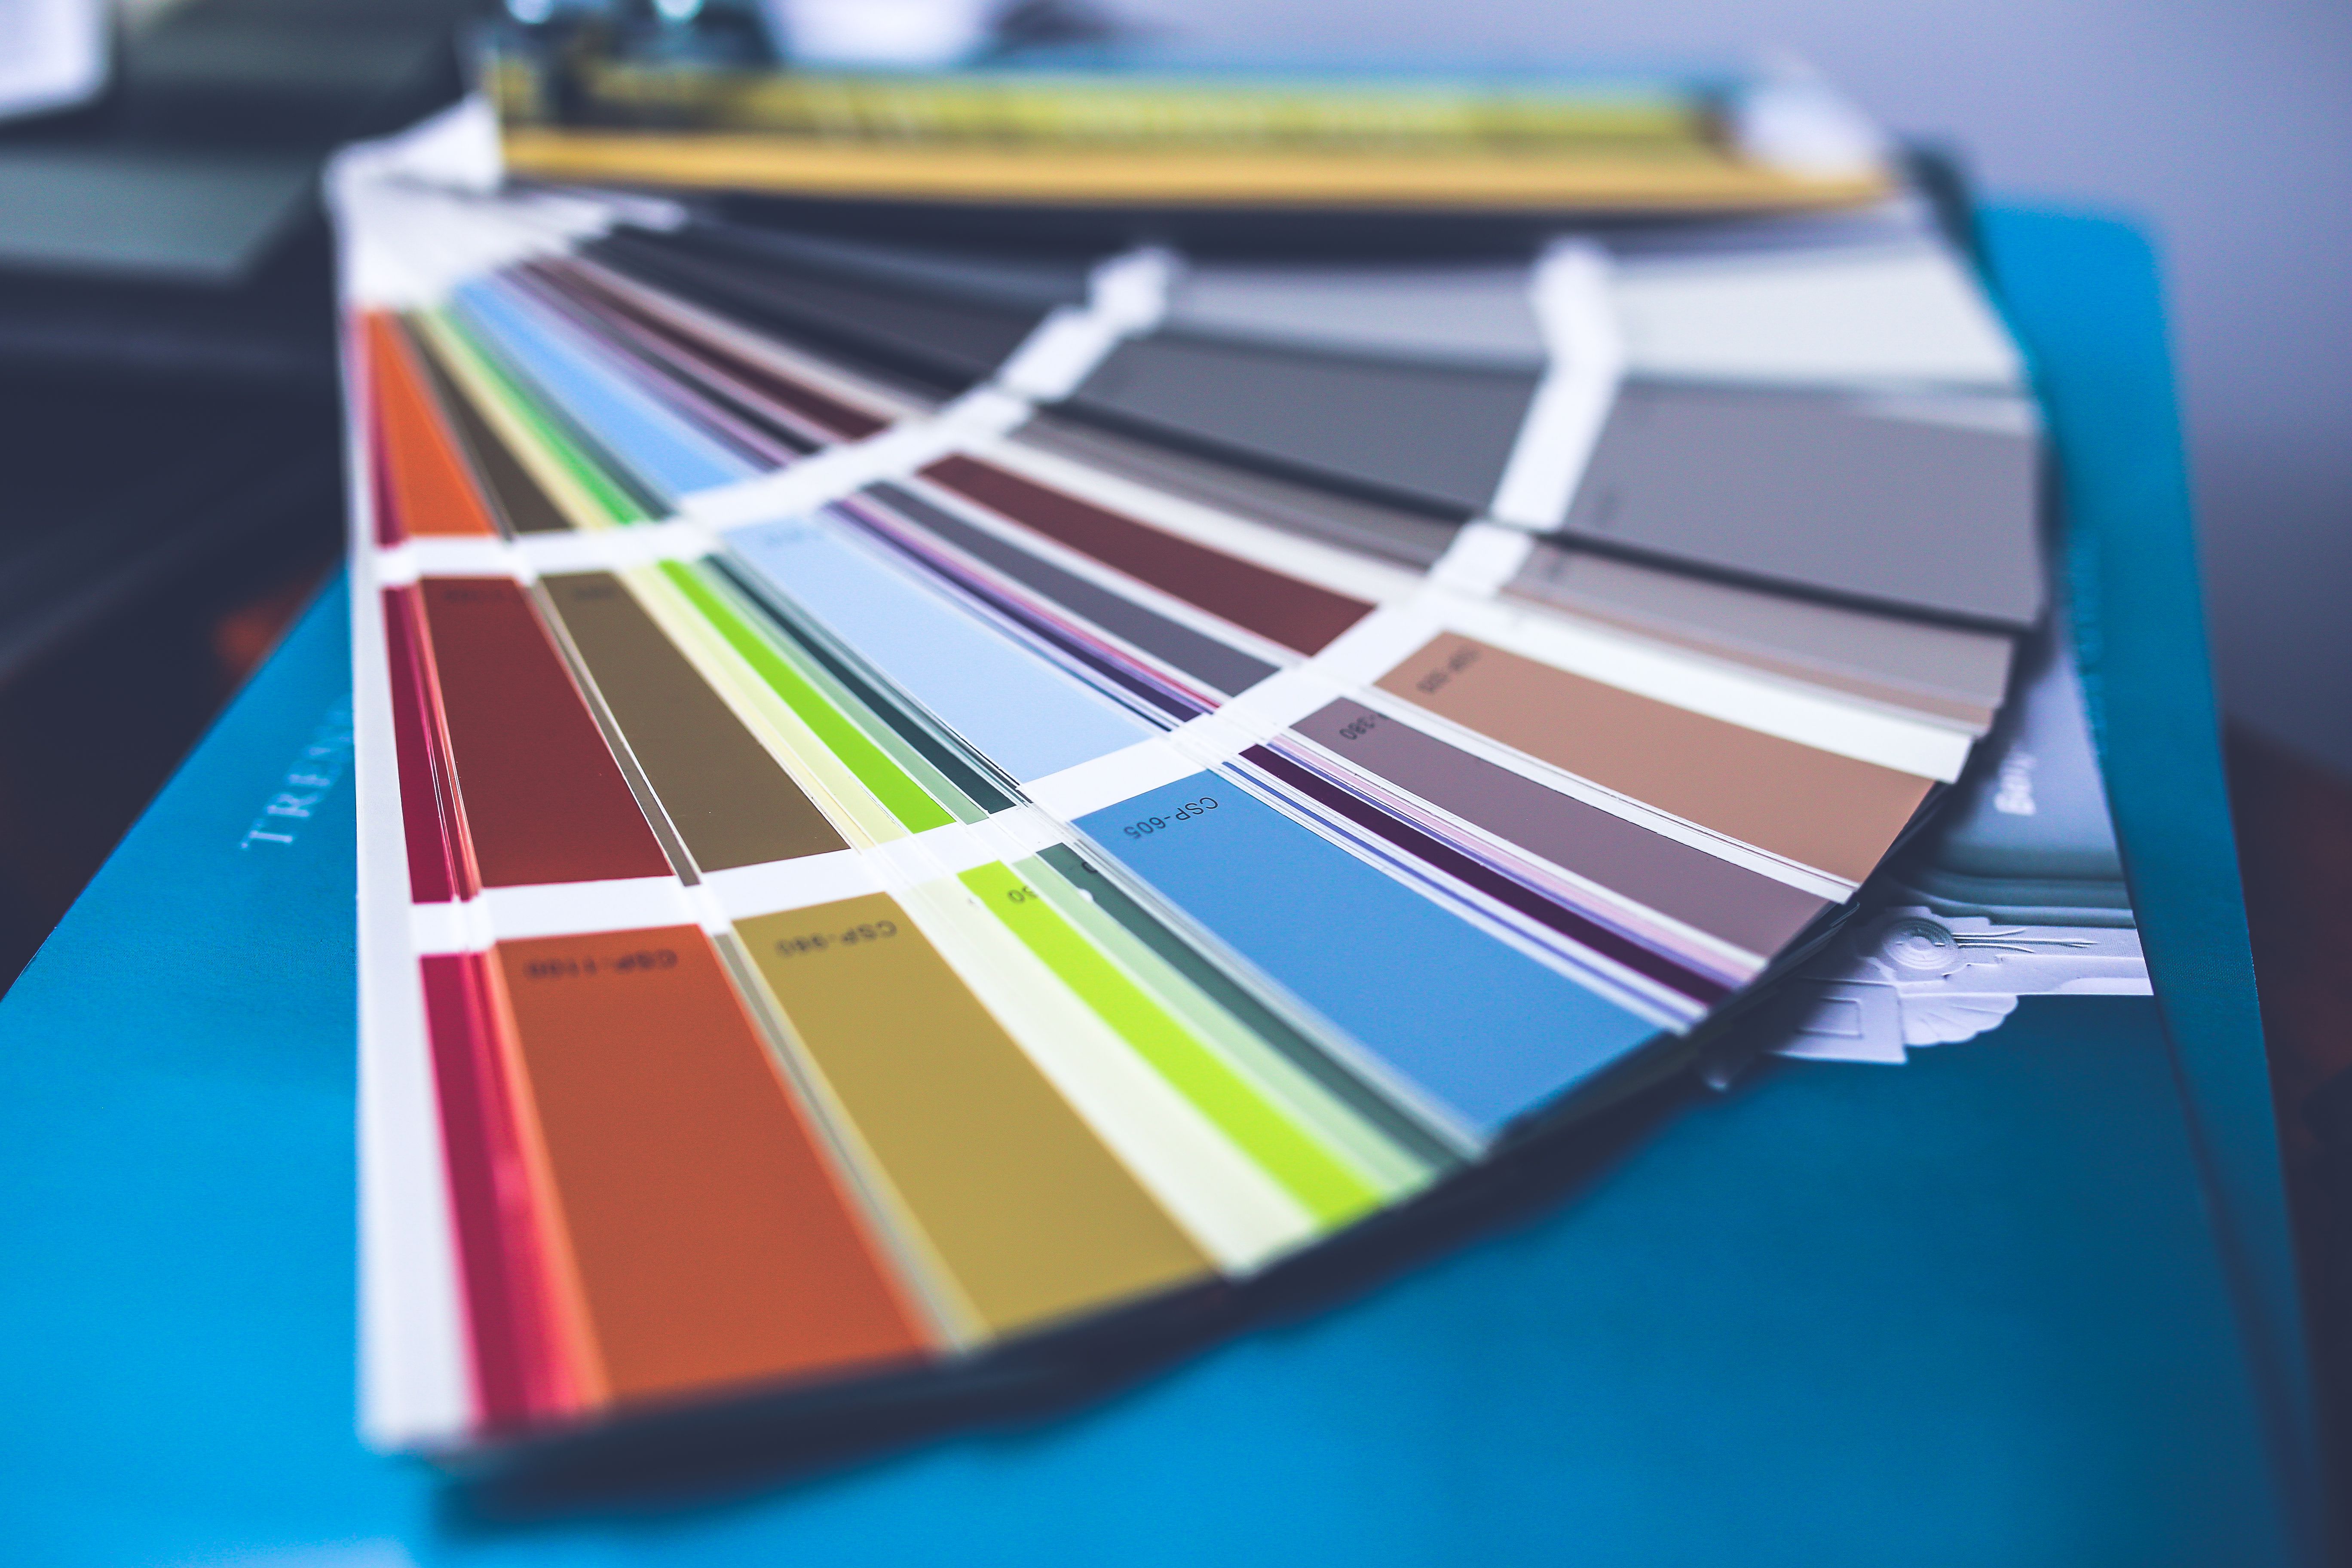
line, design, architecture, paper, graphics